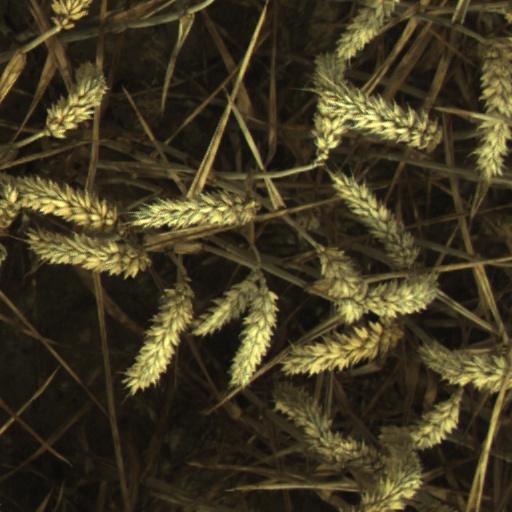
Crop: wheat